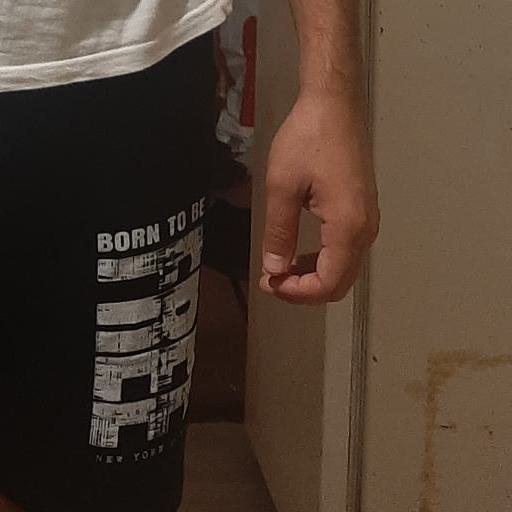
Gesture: no_gesture